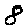
Label: 8